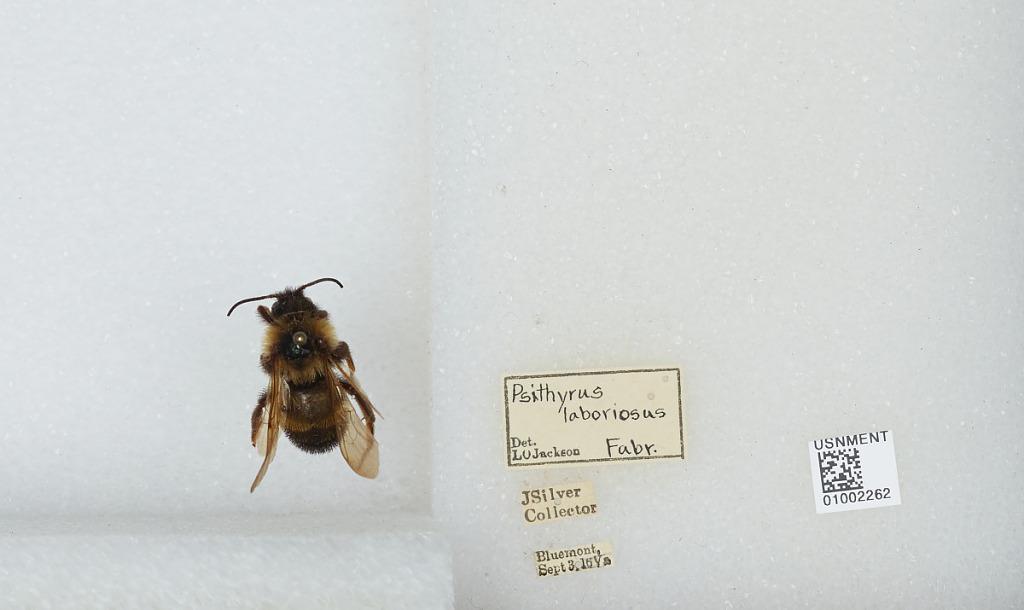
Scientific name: Bombus (Psithyrus) citrinus (Smith)
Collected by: J. Silver
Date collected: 1916-9-3
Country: United States
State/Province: Virginia
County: Loudoun
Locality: Bluemont
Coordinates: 39.1111, -77.8339
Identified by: Jackson, L. O.